List of compositions by Charles Villiers Stanford

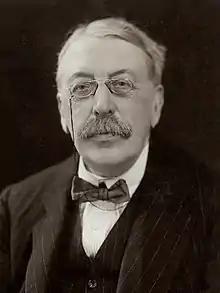
Stanford in 1921

This is a list of compositions by Charles Villiers Stanford.